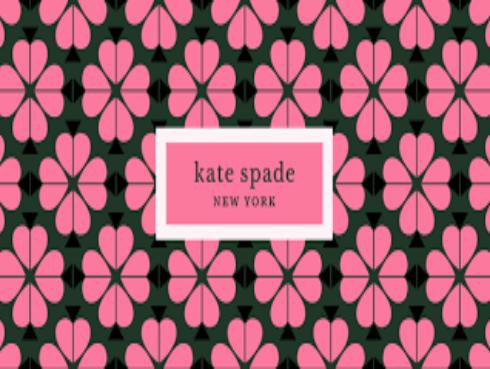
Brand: KATE SPADE-1
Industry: Clothes